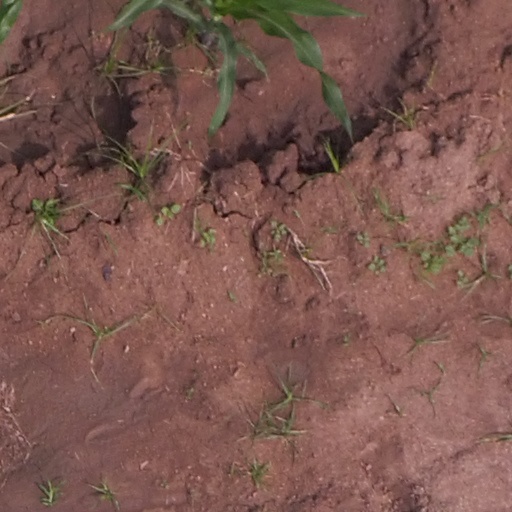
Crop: maize; corn